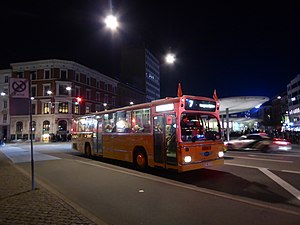
Sporvejsmuseet Skjoldenæsholms historie / 1990-2003: Færdiggørelse og nye indslag / Flere aktiviteter
Sporvejsmuseet har kørt ved Kulturnatten i København siden 2003. Her er KS 571 med i 2017.
Sporvejsmuseet Skjoldenæsholms historie går fra stiftelsen af foreningen Sporvejshistorisk Selskab 8. februar 1965 over indvielsen af museet 26. maj 1978 og frem til i dag. Sporvejshistorisk Selskab blev stiftet på et tidspunkt, hvor sporvognene i København var ved at blive erstattet af busser. Man besluttede derfor at bevare nogle af de gamle sporvogne, mens tid var. Efterfølgende kom der også sporvogne fra Odense og Aarhus til samt busser og trolleybusser. Imens ledtes efter et sted til en museumssporvej, hvilket lykkedes da man fik kontakt med godset Skjoldenæsholm på Midtsjælland i 1972. Her blev der til at begynde med anlagt en remise og en metersporet strækning til sporvogne fra Aarhus.